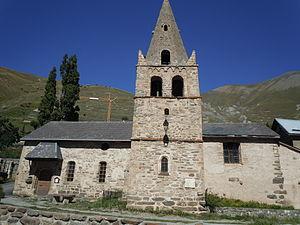
Eglise Saint-Pierre et Saint-Paul, située dans le hameaux des Hières (La Grave, Hautes-Alpes, France) - Vue de face.
L'église Saint-Pierre-et-Saint-Paul est une église catholique française, située dans le hameau des Hières, sur la commune de La Grave, dans le diocèse de Gap et d'Embrun.